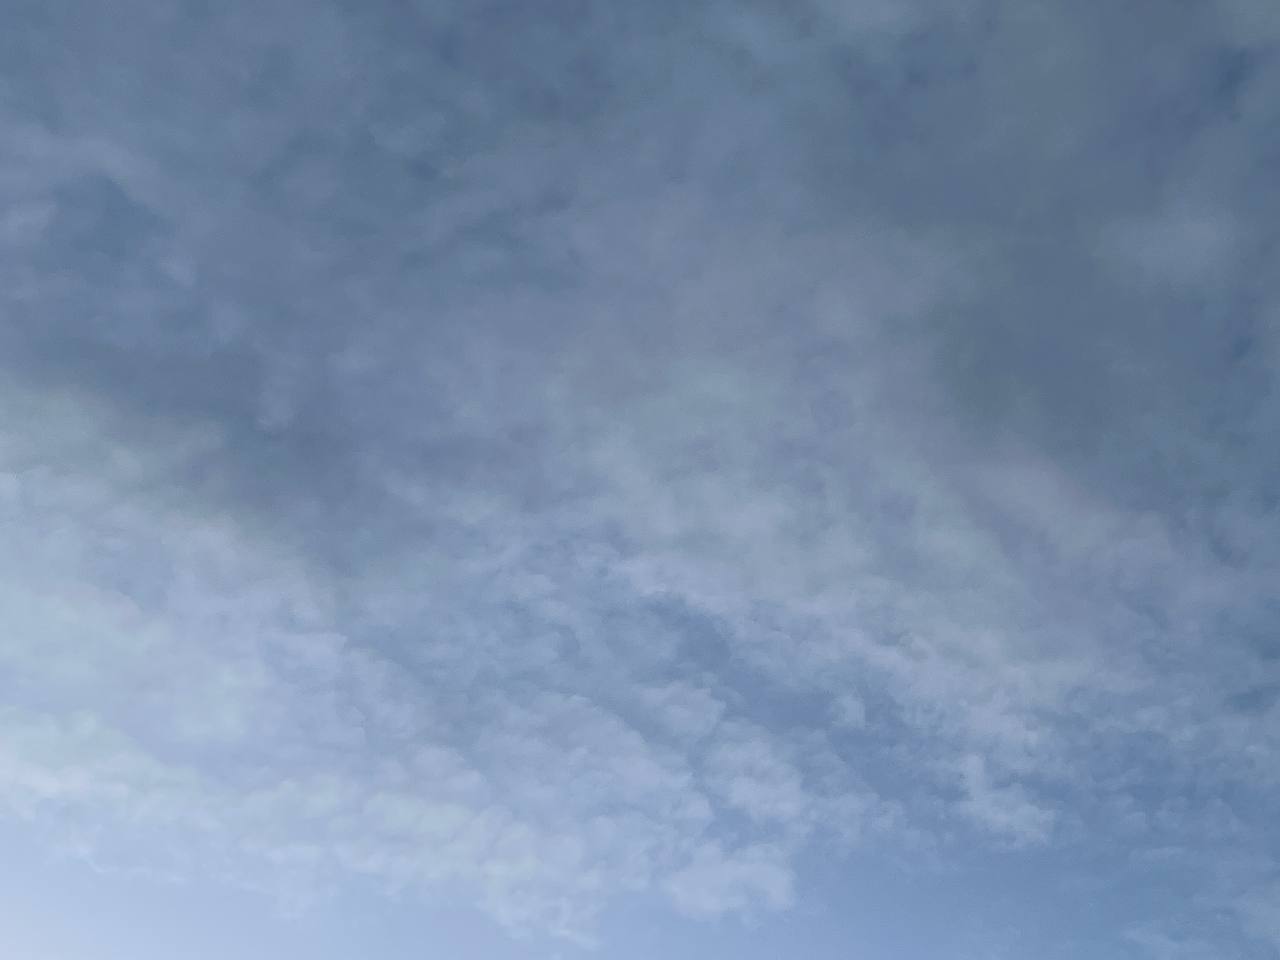
Cloud type: Stratus